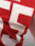
Number: 5